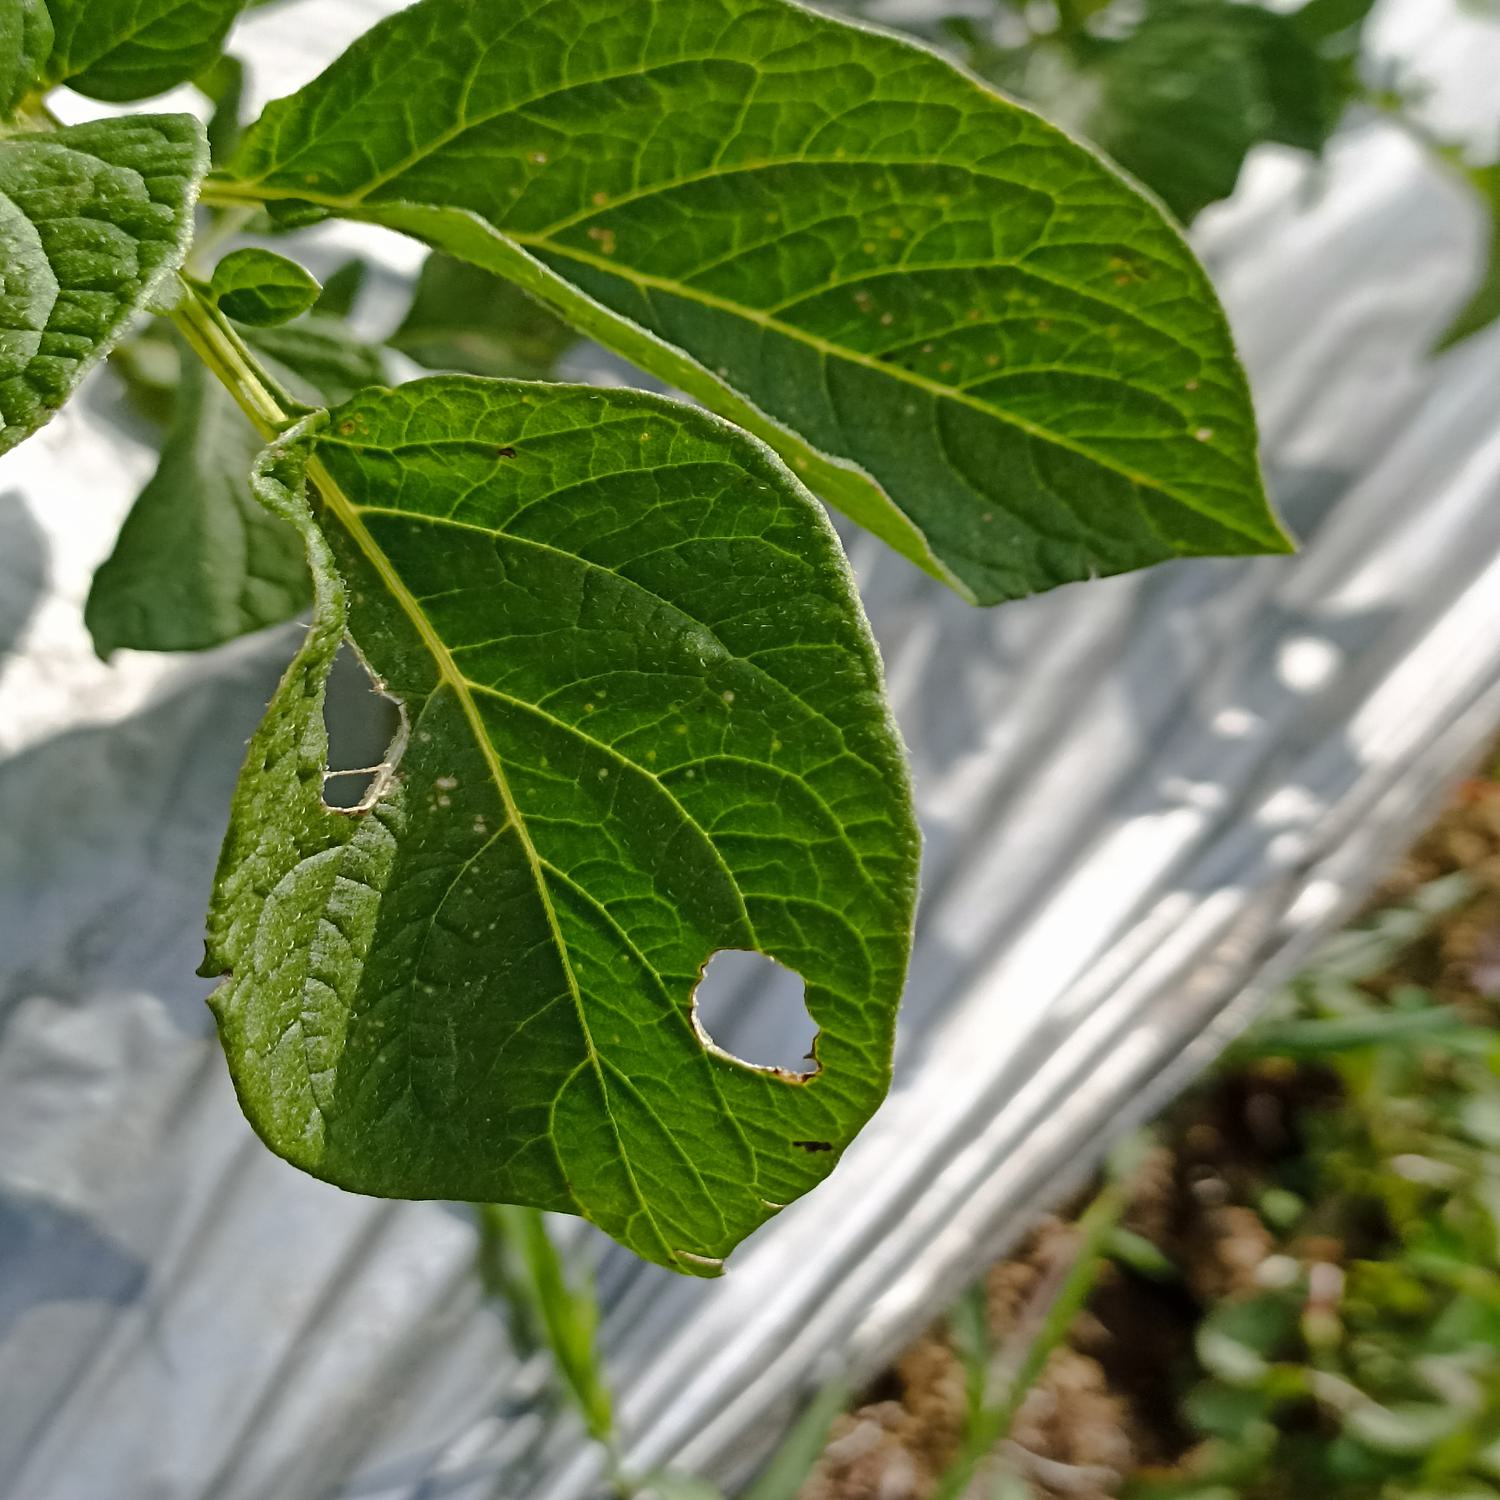
Label: Pest